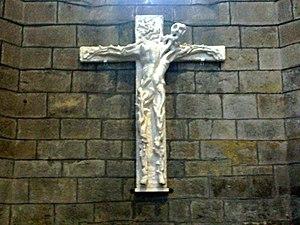
Geneviève Pezet est une artiste peintre, sculptrice et céramiste française née Geneviève White le 19 décembre 1913 à Sandpoint, vivant en France depuis 1947, proche d'Ossip Zadkine jusqu'en 1956. Installée dans un premier temps à Montparnasse, puis successivement à Villegats, à Orvilliers et à Pénestin où elle est décédée le 23 janvier 2009 et où elle repose. Elle signait ses œuvres du prénom Geneviève.